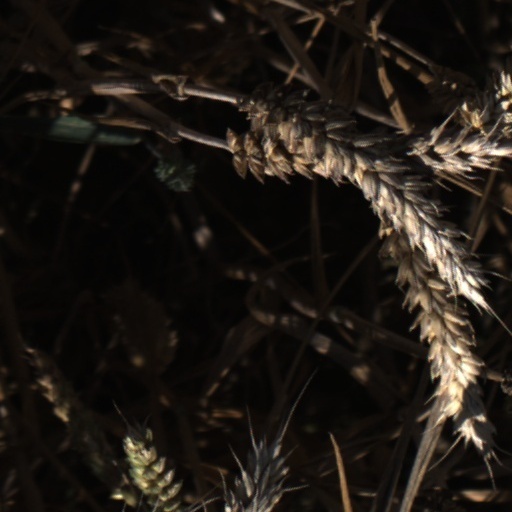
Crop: wheat